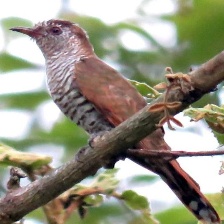
Species: VIOLET CUCKOO
Scientific name:  CHRYSOCOCCYX XANTHORHYNCHUS